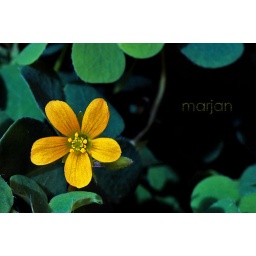
some small wild flower in front of my house